Ringo Starr

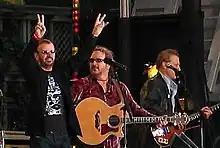
Starr is on stage with two guitarists and two microphones. He is wearing sunglasses and a black and silver T-shirt, and both of his arms are raised. His right arm forms a V-shaped peace symbol.

Shortly before McCartney announced his exit from the Beatles in April 1970, he and Starr had a falling out due to McCartney's refusal to cede the release date of his eponymous solo album to allow for Starr's debut, "Sentimental Journey", and the Beatles' "Let It Be". Starr's album – composed of renditions of pre-rock standards that included musical arrangements by Quincy Jones, Maurice Gibb, George Martin and McCartney – peaked at number seven in the UK and number 22 in the US. Starr followed "Sentimental Journey" with the country-inspired "Beaucoups of Blues", engineered by Scotty Moore and featuring renowned Nashville session musician Pete Drake. Despite favourable reviews, the album was a commercial failure. Starr subsequently combined his musical activities with developing a career as a film actor.